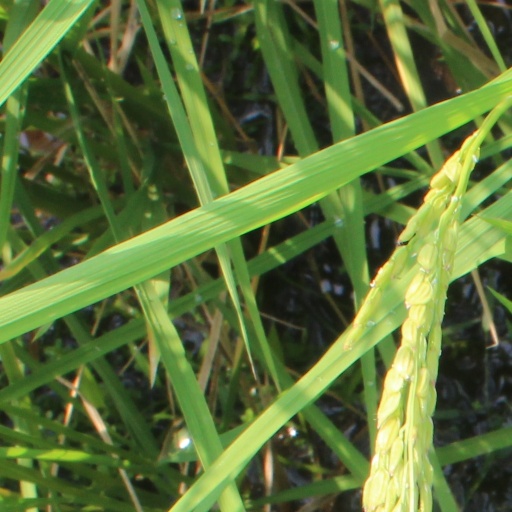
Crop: rice